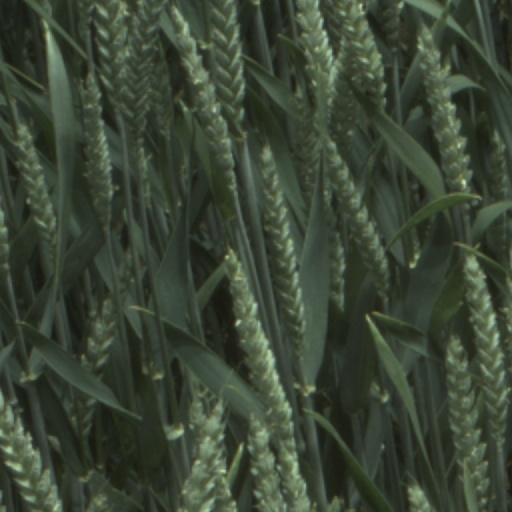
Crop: wheat